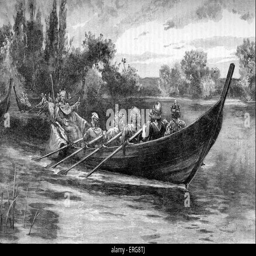
monarch being rowed down river by princes , as the legend of his coronation